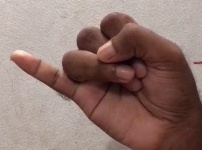
ASL sign: J